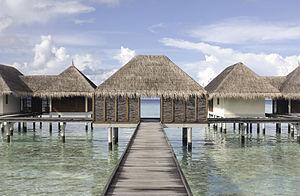
Landaa Giraavaru est une île des Maldives située dans l'atoll Maalhosmadulu Sud, dans la subdivision de Baa. Accueillant un complexe hôtelier de luxe Four Seasons depuis 2006, elle constitue une des nombreuses îles-hôtels des Maldives.